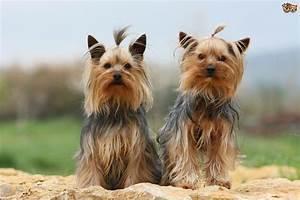
dog